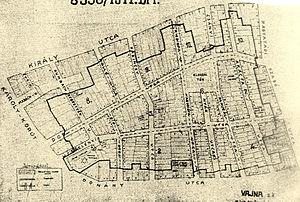
Le ghetto de Budapest est un ghetto dans lequel les Juifs hongrois de Budapest furent obligés de vivre pendant la Seconde Guerre mondiale. Le ghetto exista pour une durée relativement courte du 29 November 1944 au 17 Janvier 1945.